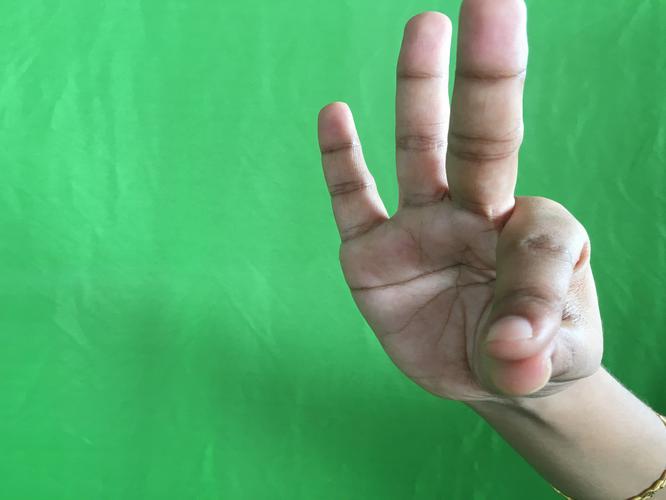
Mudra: Hamsasyam
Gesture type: single_hand